Ed Levinson

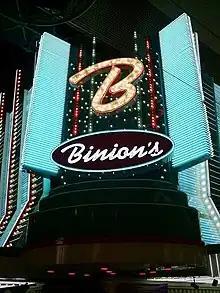
Binion's Horseshoe

The Horseshoe reopened in June 1961 after a construction project costing more than $2 million had combined it with the former Boulder club. Levinson, president of the Horseshoe as well as the Fremont, came up with the concept of the Horseshoe's exterior with its huge marquee.